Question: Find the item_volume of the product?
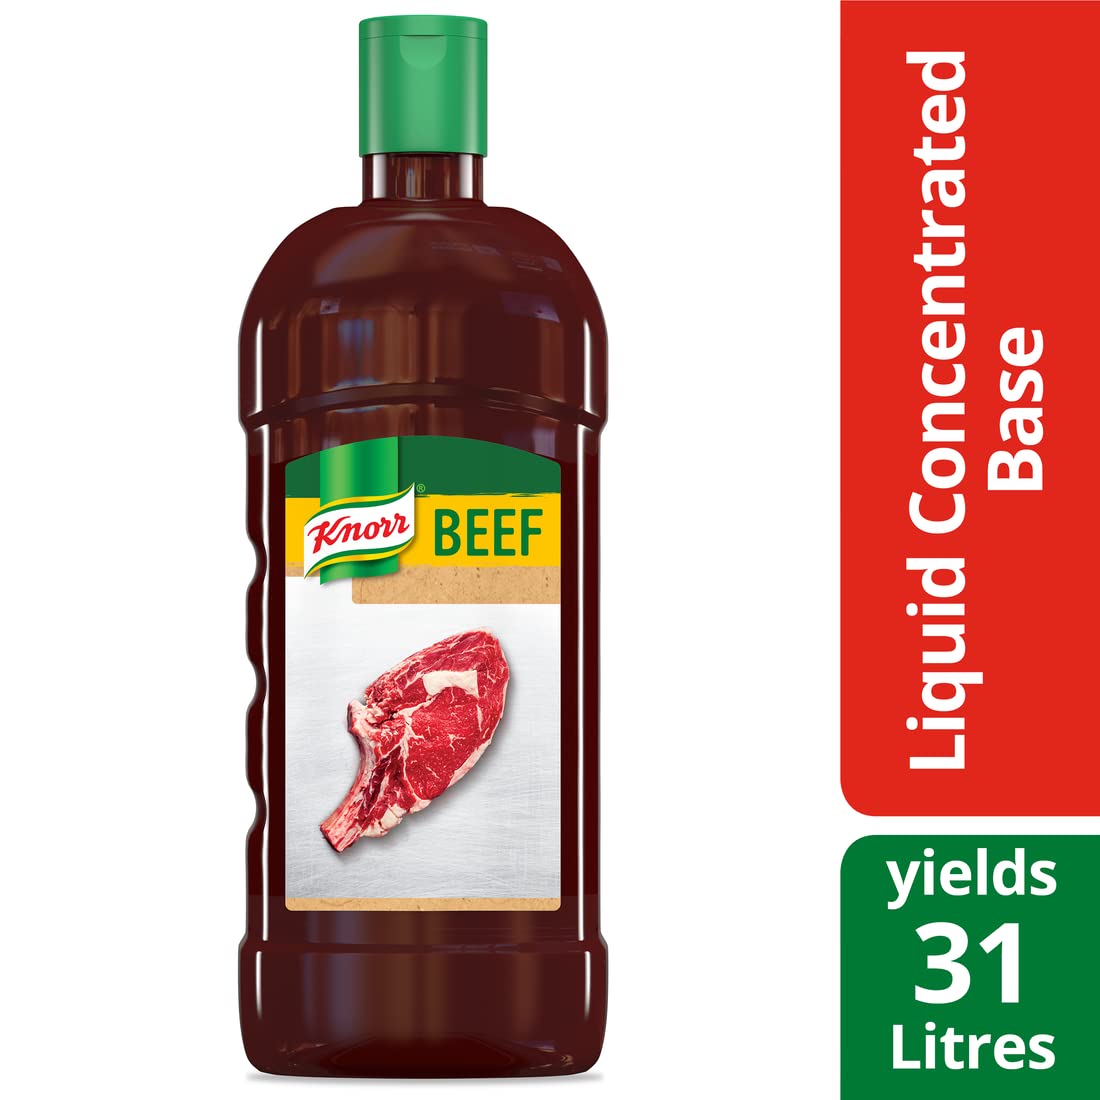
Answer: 31.0 litre